Kärntner Straße

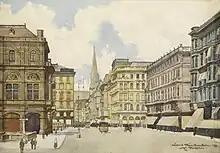
Kärntner Straße in 1926 by Franz Hoffelner

During the 19th century, the Kärnter Straße was widened from 9 to 17 meters, which resulted in many new historicist buildings being erected, among them several palaces (many of which have endured until the present day). After the old city walls were demolished to be replaced by the Vienna Ring Road, the Kärntner Straße was lengthened, now leading south to Karlsplatz (which had been oustside the city walls) instead of stopping at the city gate. Representative department stores and an arcaded shopping gallery (later demolished) were built on the street. The Kärntner Straße experienced an economic golden age, hosting several distinguished stores and hotels and being one of the Viennese high society's favored places.